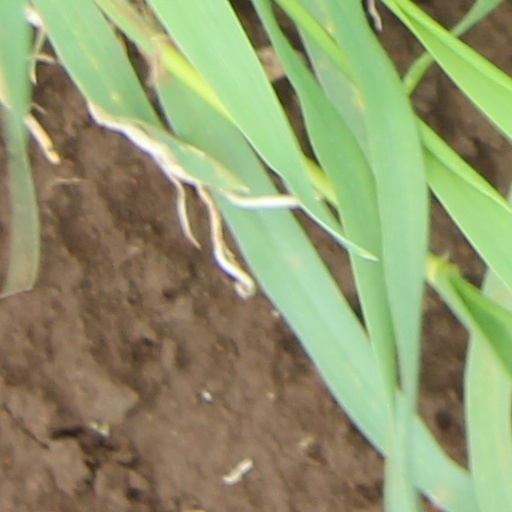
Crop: wheat